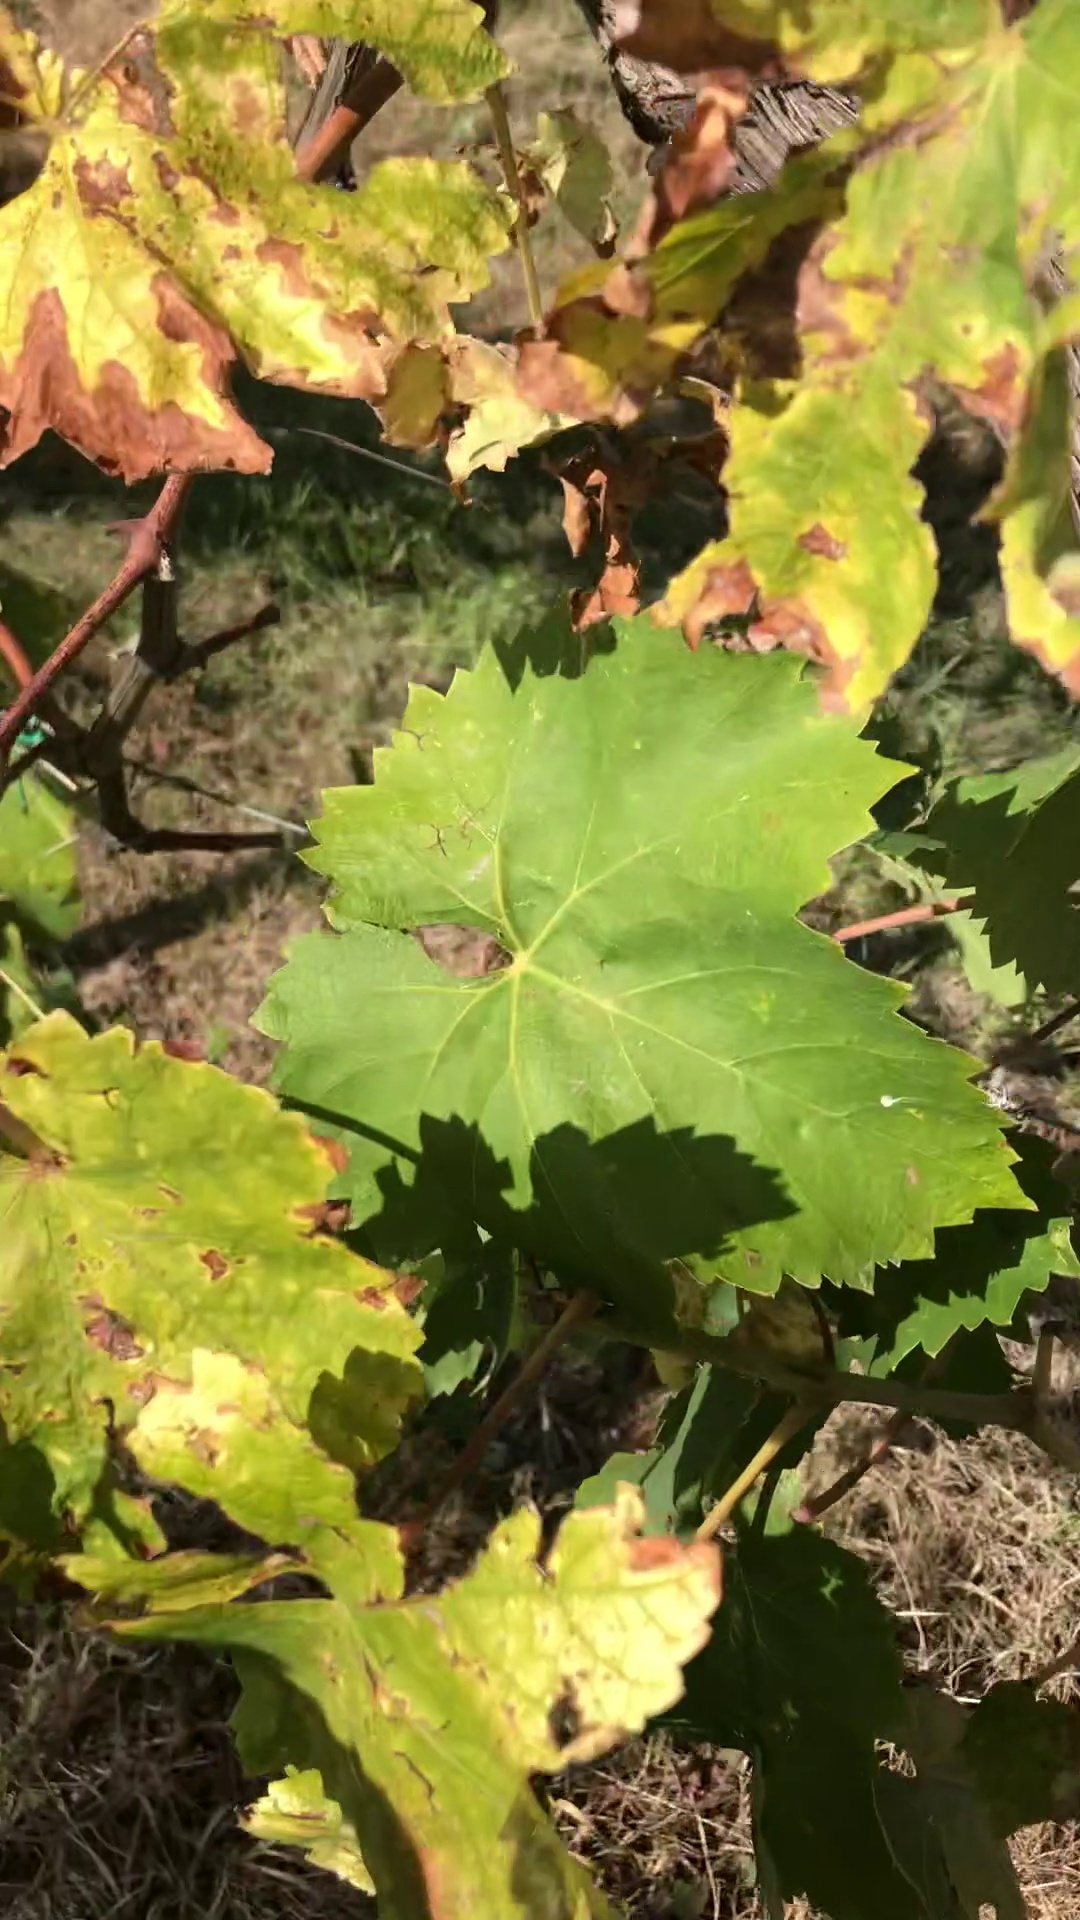
Label: healthy